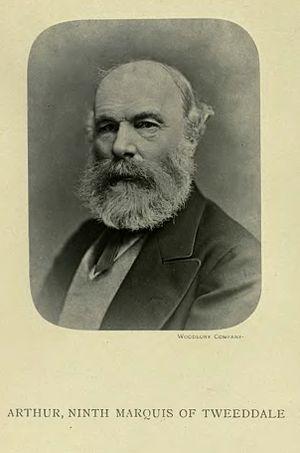
Le Colonel Arthur Hay, 9ᵉ marquis de Tweeddale, vicomte Walden, fut un militaire et un ornithologue écossais.